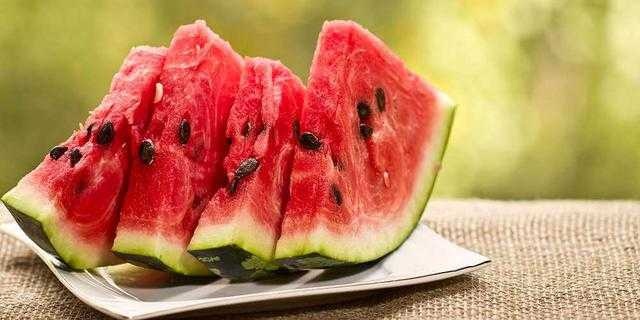
Label: Watermelon